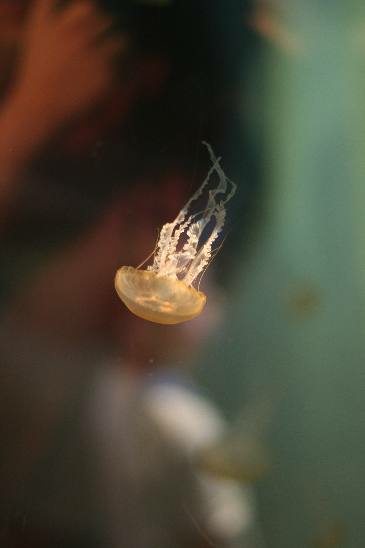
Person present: No